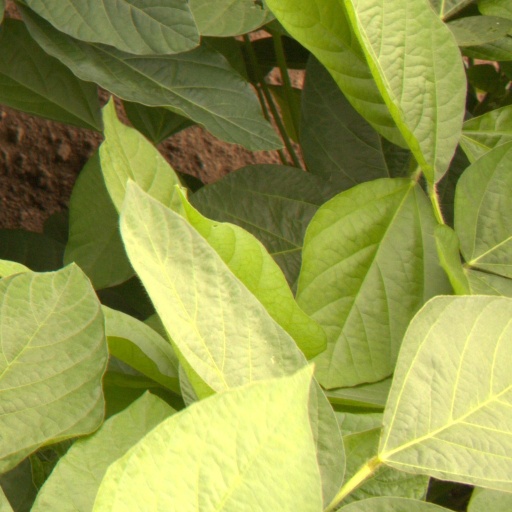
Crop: soybean